The Long Teeth

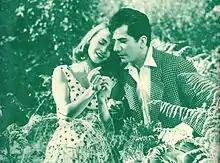
Scene from the film, originally published in a Japanese Magazine.

The Long Teeth (original title "") is a French comedy drama film from 1953, directed by Daniel Gélin, written by Michel Audiard. It features Danièle Delorme, Louis de Funès, Roger Vadim and Brigitte Bardot. The story is based on Jacques Robert's novel "".